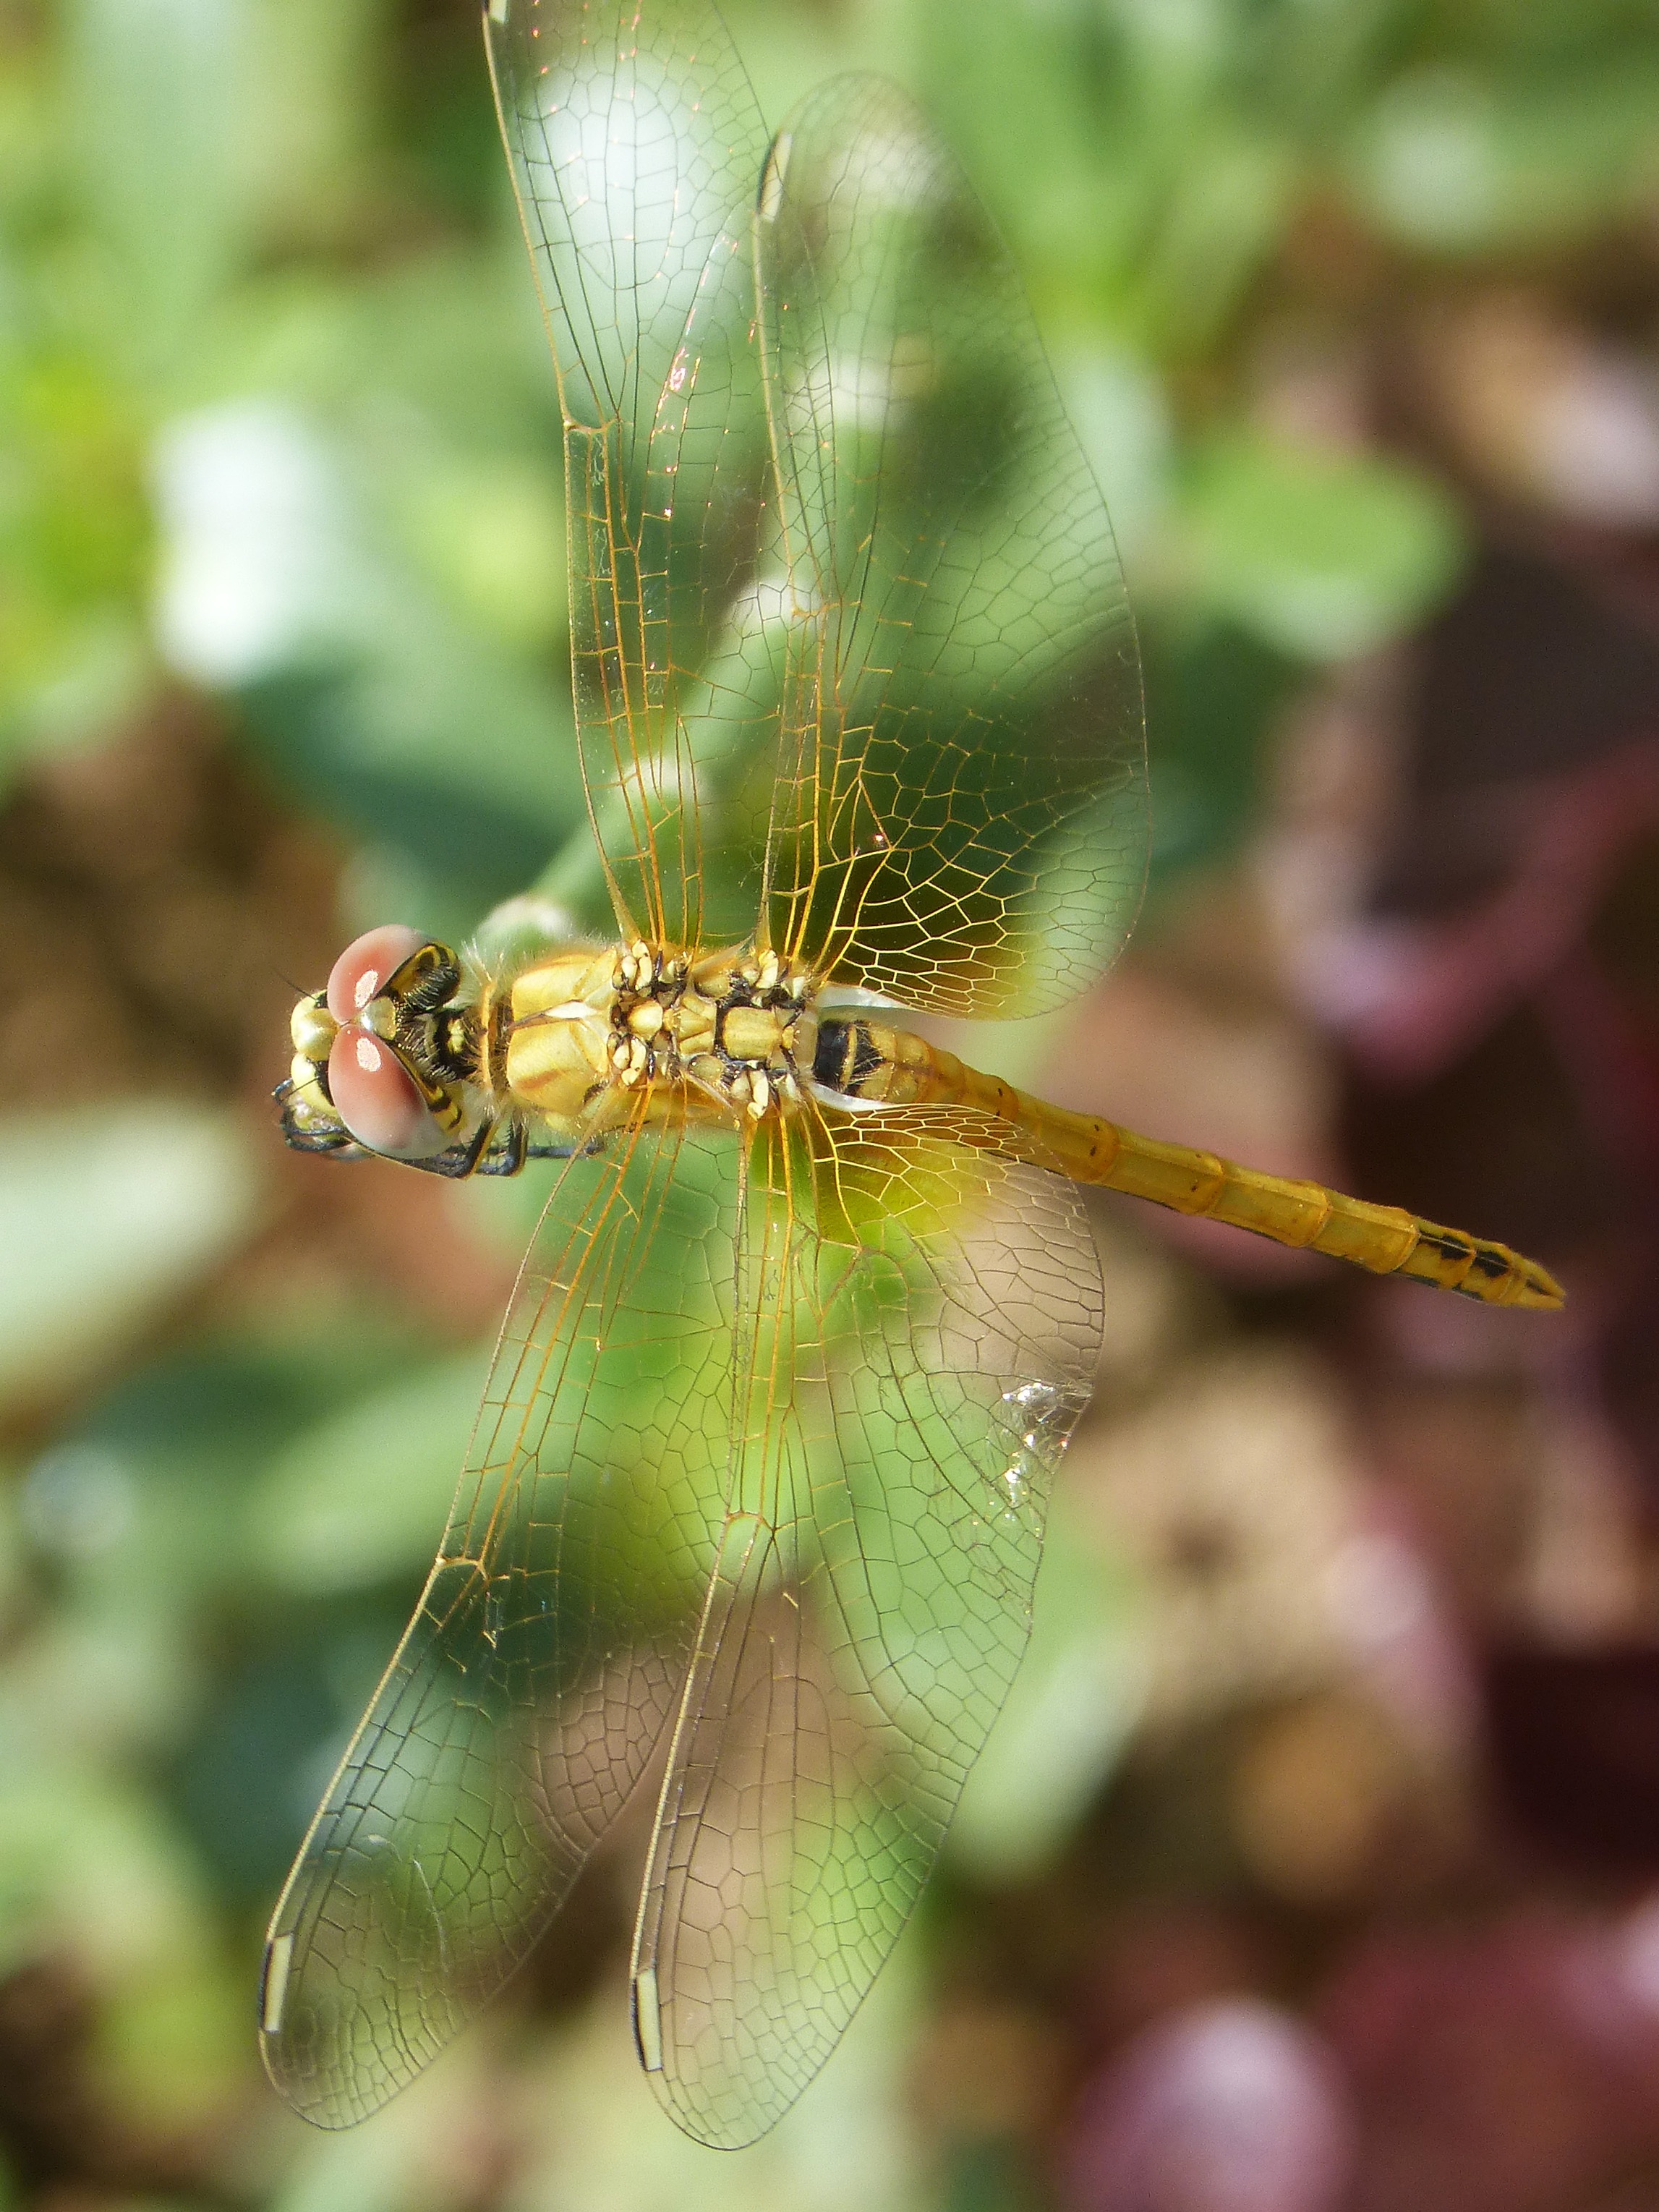
branch, photography, stem, insect, fauna, invertebrate, close up, dragonfly, damselfly, macro photography, arthropod, yellow dragonfly, cordulegaster boltonii, dragonflies and damseflies, net winged insects